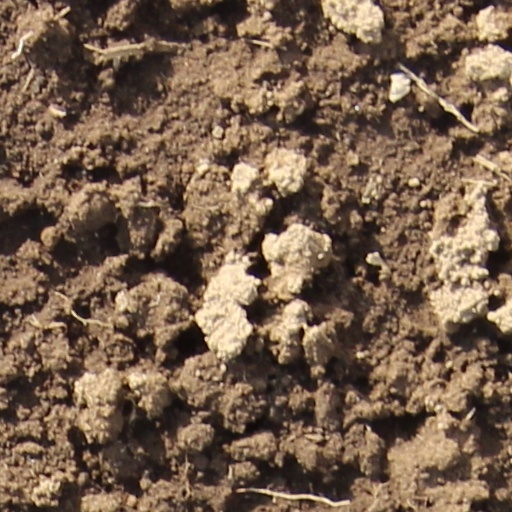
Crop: wheat